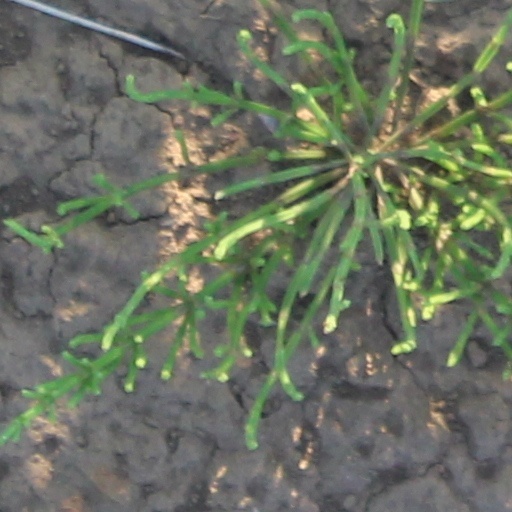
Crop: wheat